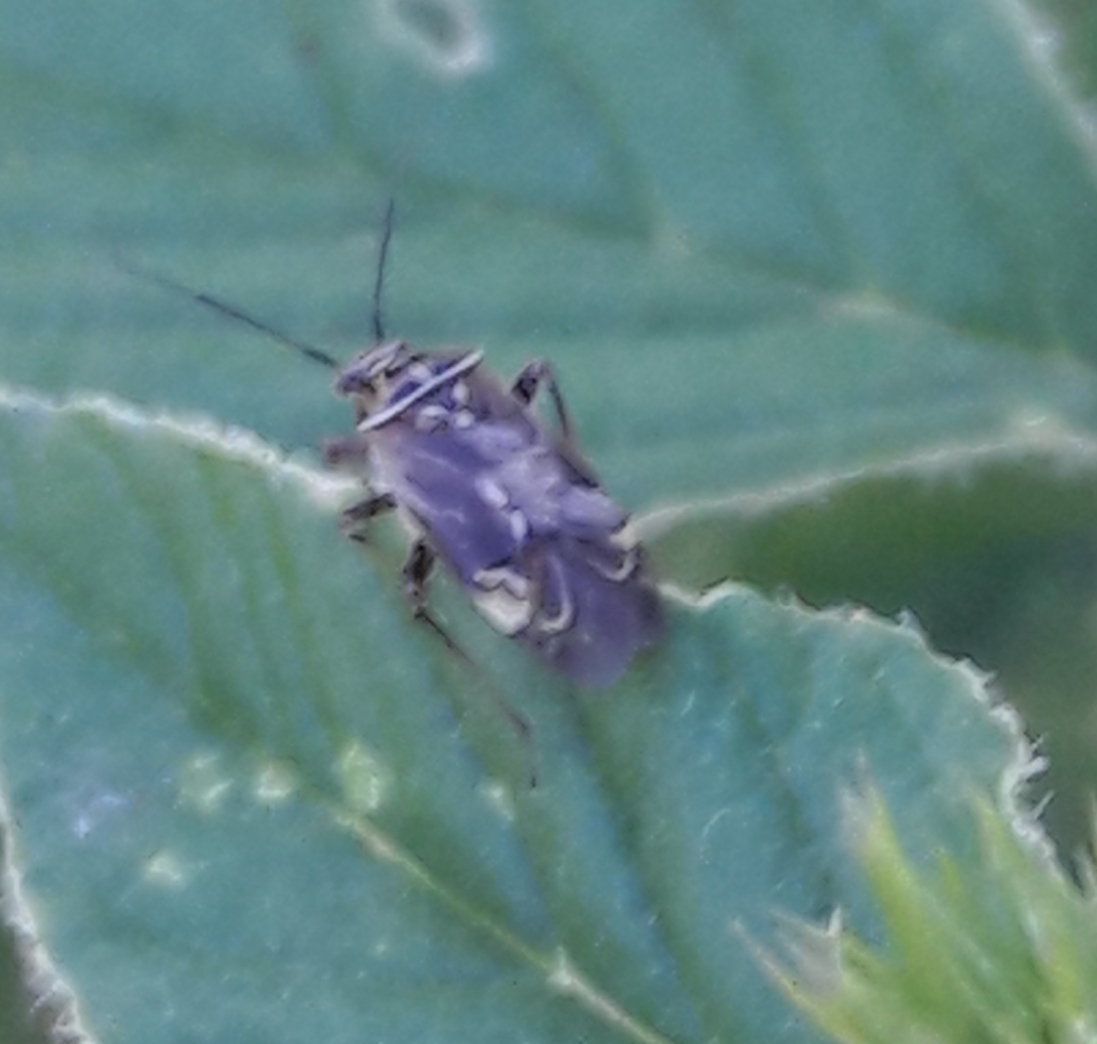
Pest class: lygus_bug